2001 Virginia 500

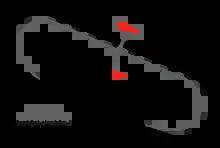
The layout of Martinsville Speedway, the venue where the race was held.

Martinsville Speedway is a NASCAR-owned stock car racing track located in Henry County, in Ridgeway, Virginia, just to the south of Martinsville. At 0.526 miles (0.847 km) in length, it is the shortest track in the NASCAR Cup Series. The track was also one of the first paved oval tracks in NASCAR, being built in 1947 by H. Clay Earles. It is also the only remaining race track that has been on the NASCAR circuit from its beginning in 1948.